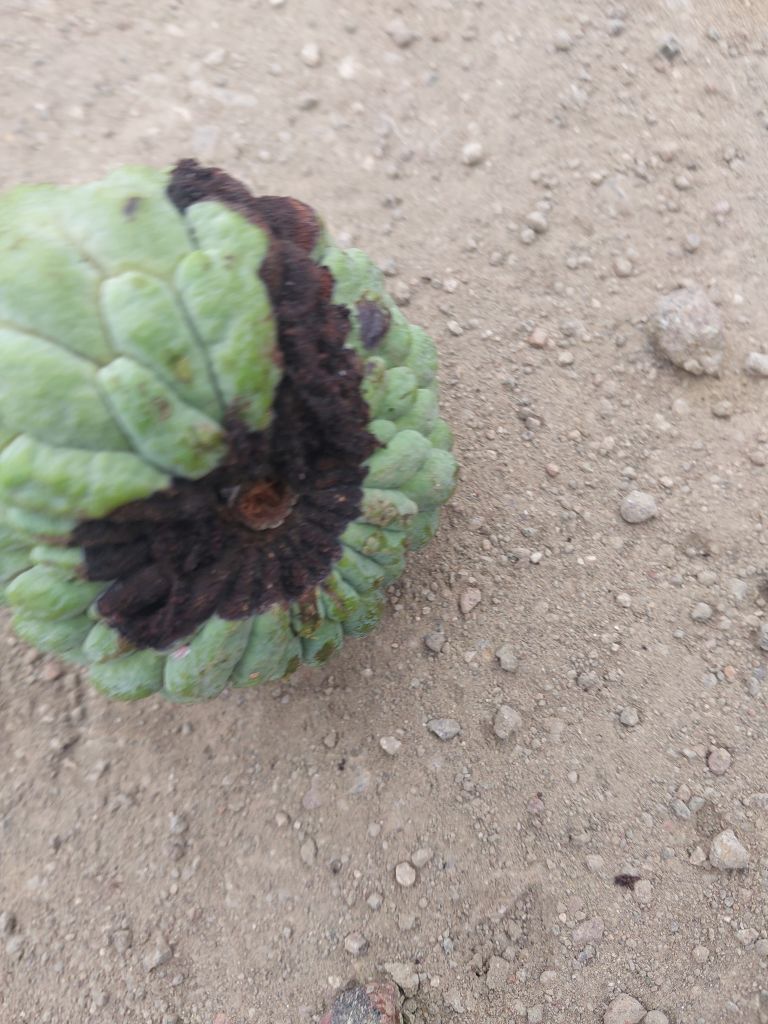
Disease label: Diplodia Rot